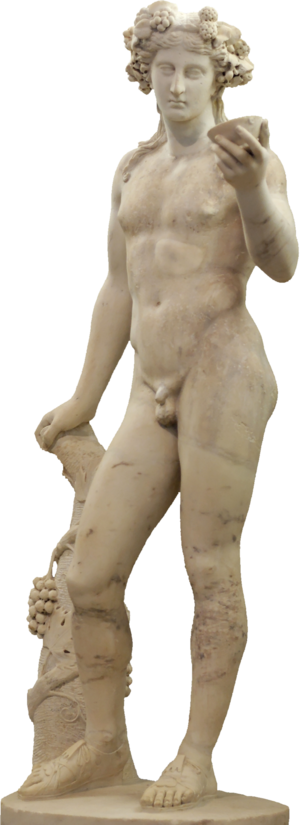
Statue de Dionysos. Marbre, IIe siècle ap. J.-C. (restauré au XVIIe siècle). Anciennes collections du cardinal de Richelieu.